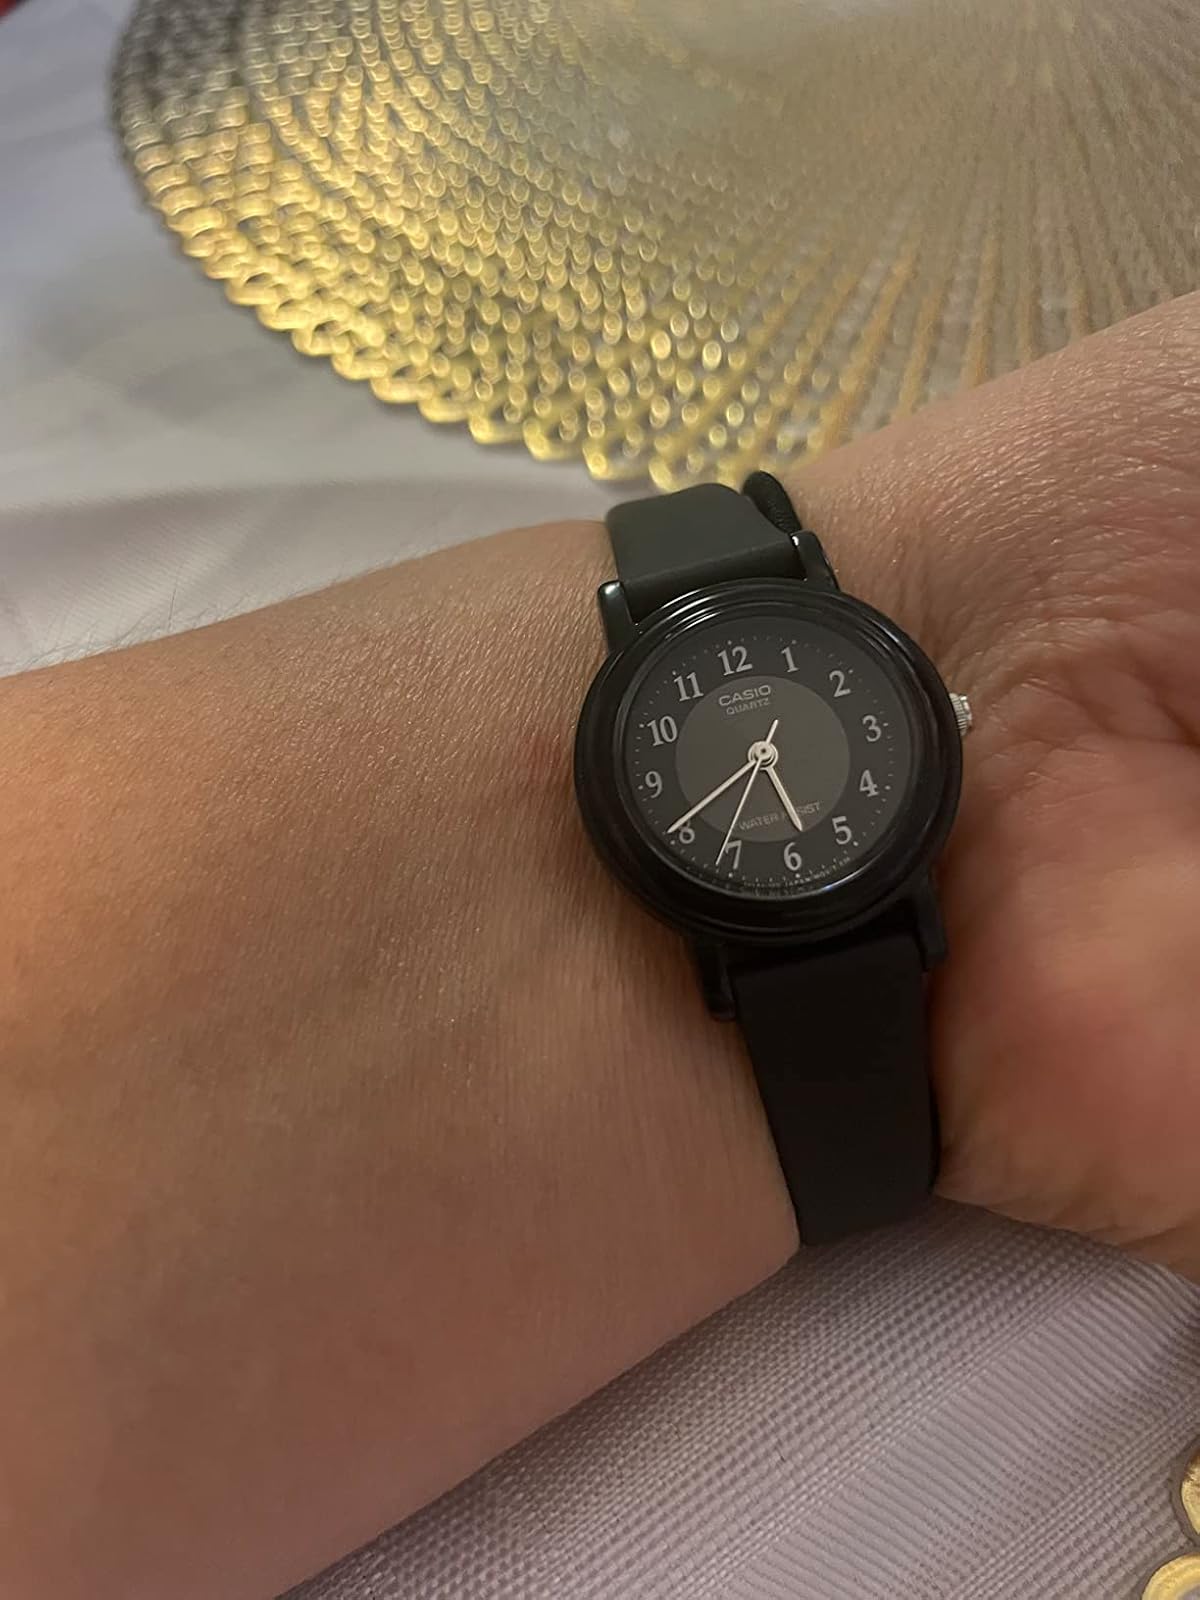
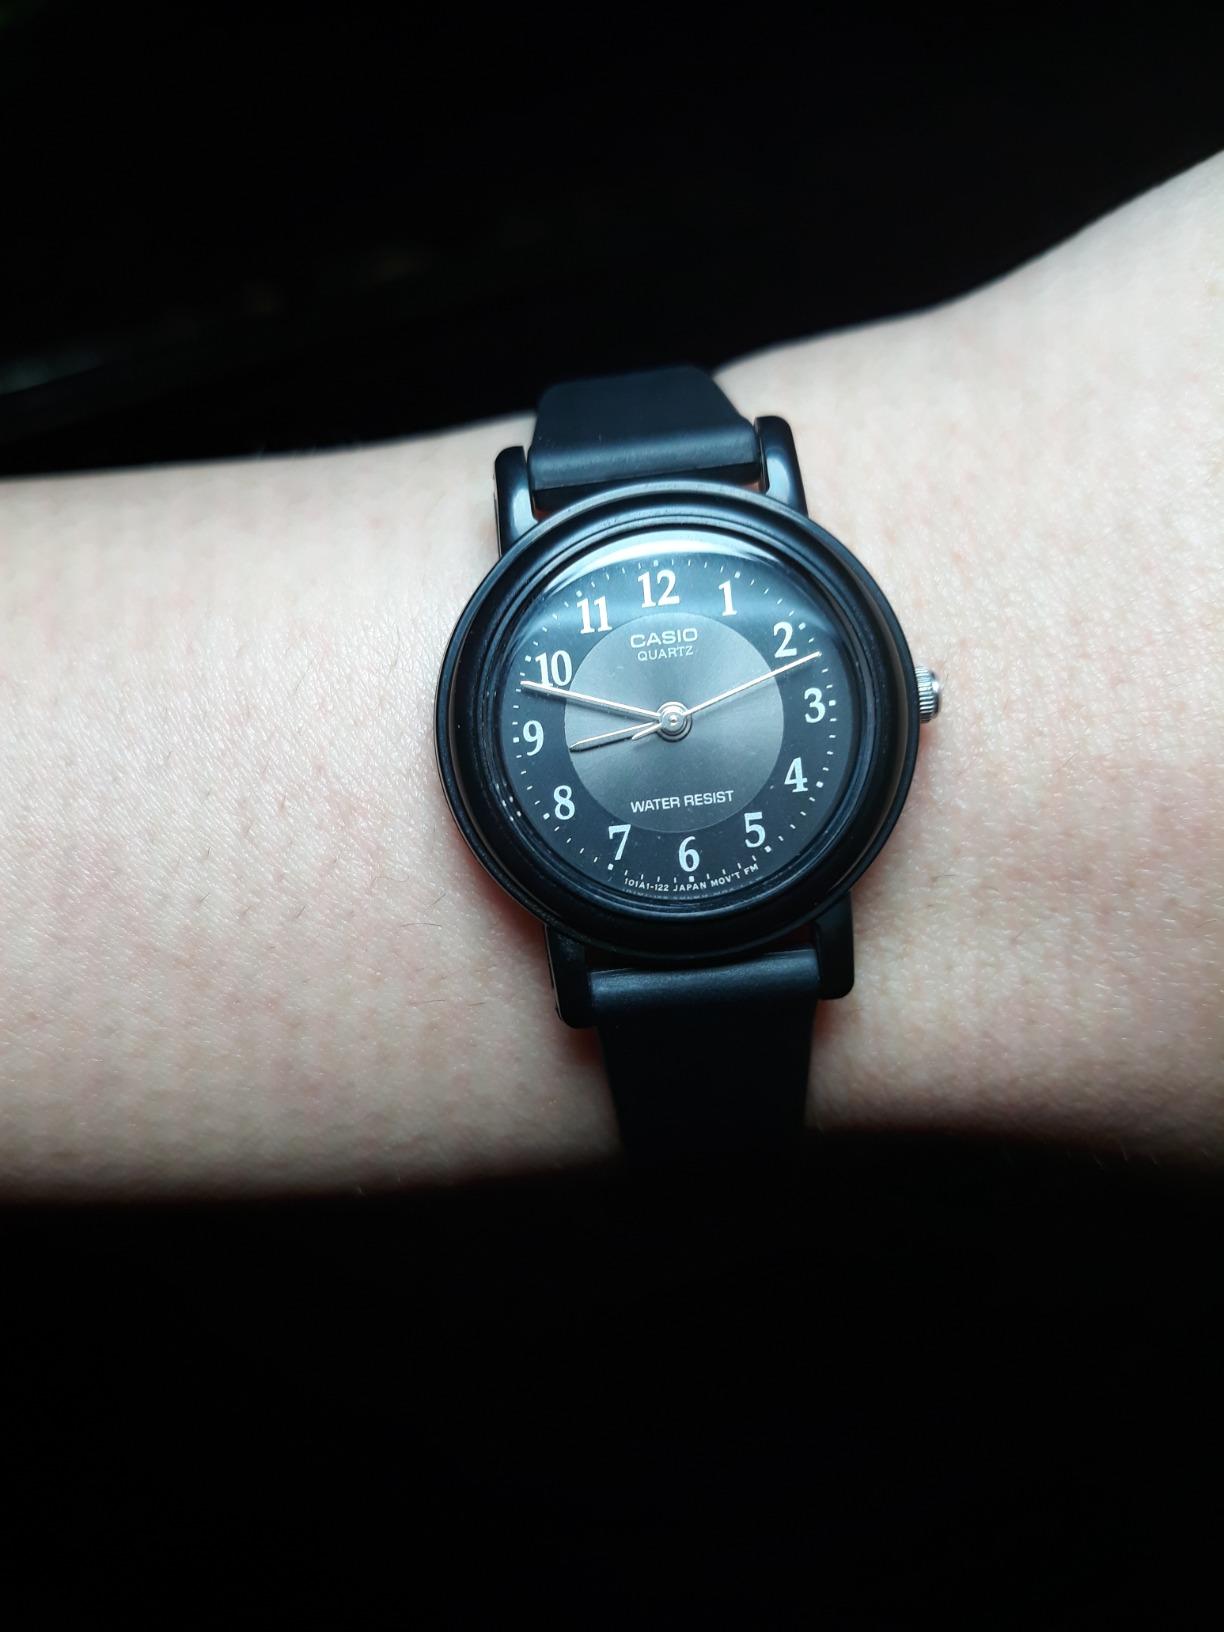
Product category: accessories_watch
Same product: yes